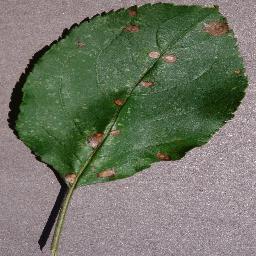
Label: Apple___Black_rot